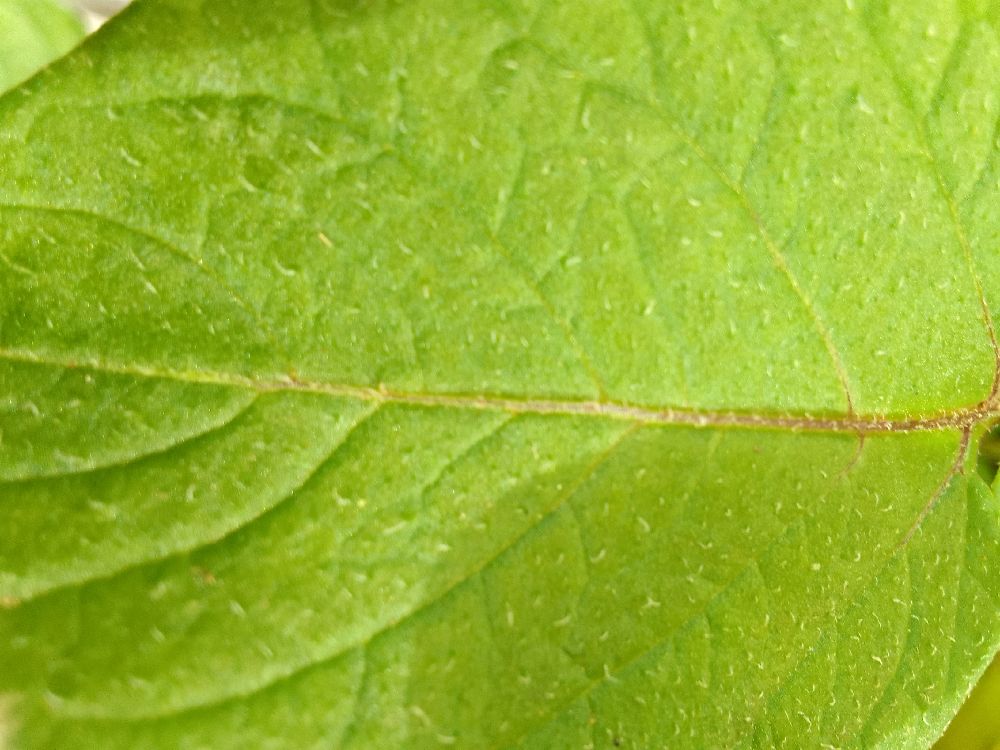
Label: Healthy